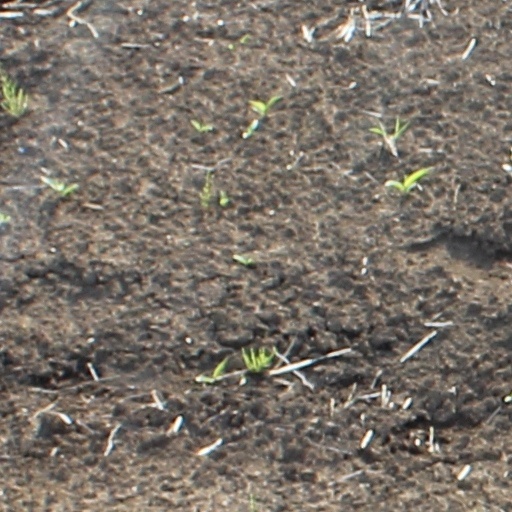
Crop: wheat